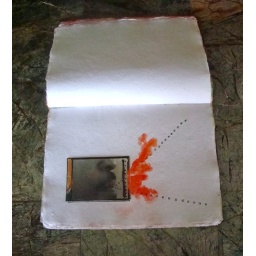
Pastels and painted photographs in a book of handmade paper